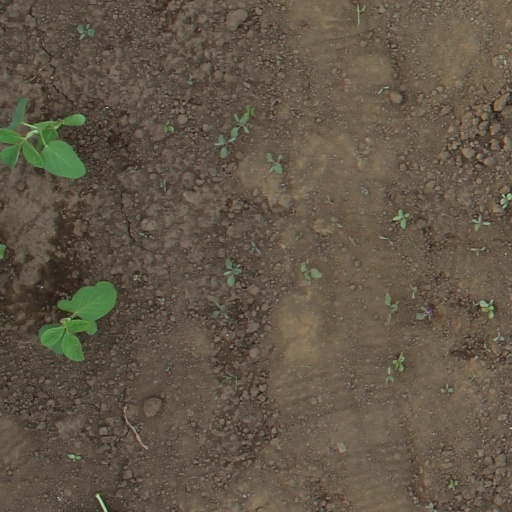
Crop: soybean